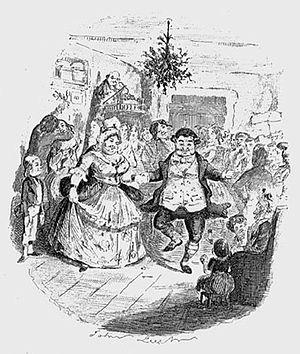
Un chant de Noël, également publié en français sous les titres Cantique de Noël, Chanson de Noël ou Conte de Noël, est le premier et le plus célèbre des contes écrits par Charles Dickens. Rédigé en même temps que Martin Chuzzlewit et paru en décembre 1843 chez Chapman & Hall avec des illustrations de John Leech, il est considéré comme « son œuvre la plus parfaite ». Aussitôt, Thackeray le salue comme un « bienfait national ». Acclamé par les critiques comme par le public, sa popularité n'a jamais faibli. Son protagoniste, Scrooge, reste sans doute le personnage dickensien le plus universellement connu et, grâce à ce livre, Dickens, incarné en une sorte de Père Noël pour le monde anglo-saxon, a été décrit comme l'« inventeur » de la fête qui lui est associée.